Ichiro Suzuki

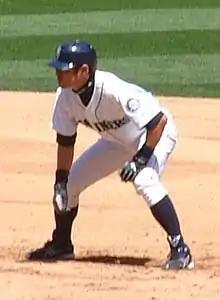
Suzuki in 2006

Suzuki's 2006 season got off to a disappointing start, with the outfielder hitting as low as .177 in the season's third week. He quickly rebounded, finishing the season with a .322 average (sixth in the AL and 11th in the majors). Suzuki's 224 hits led the majors, and he recorded 110 runs and 45 stolen bases. Suzuki was caught stealing only twice in 2006 for a 96% success rate. His 1,354 career U.S. hits topped Wade Boggs's record for the most hits in any six-year period. In his sixth year in the majors, Suzuki collected his sixth Gold Glove Award, and a sixth All-Star Game selection. He also won a Fielding Bible Award as the best fielding MLB right fielder.